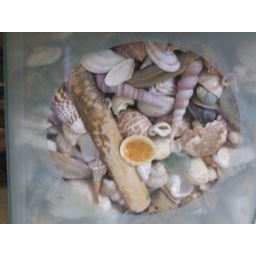
shells in a bedroom - in a pot collected in 2008 in the Lake District